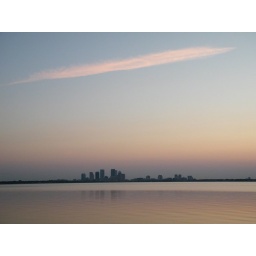
pink cloud over Tampa